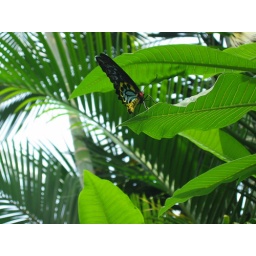
Butterfly from a butterfly house in Canada, close to Niagra Falls.